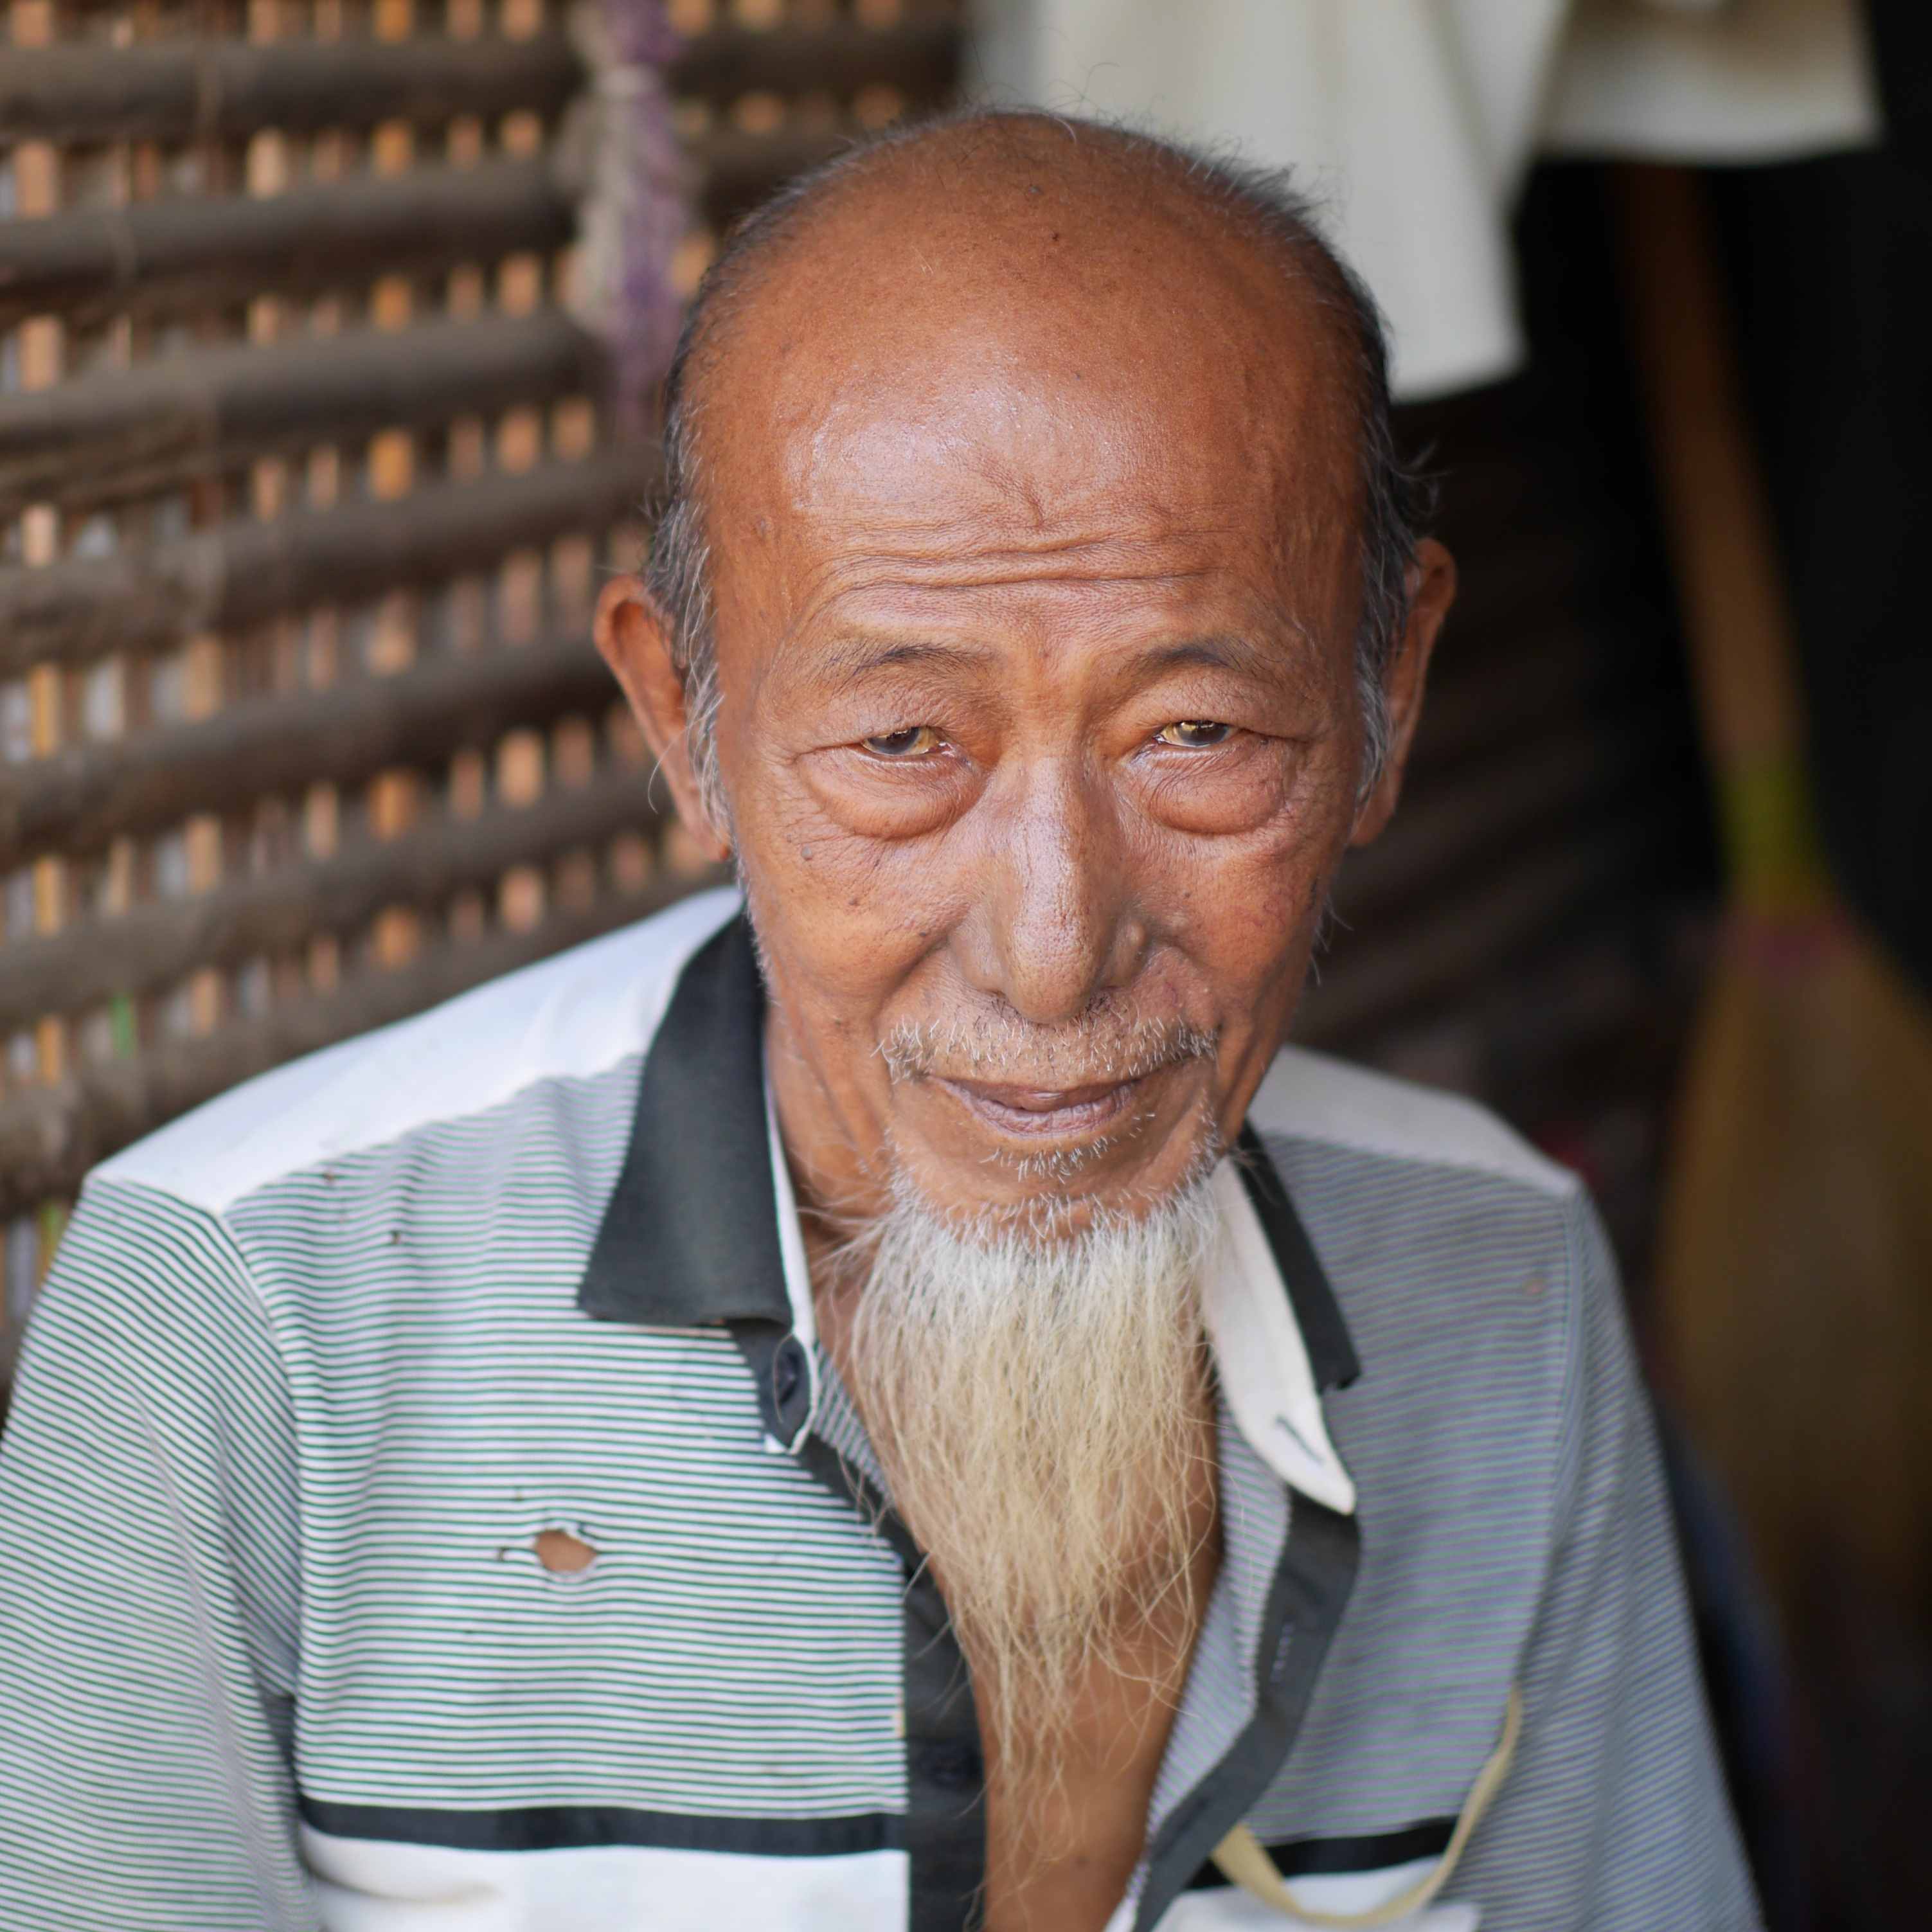
man, person, people, old, portrait, profession, senior citizen, happy, way, friendly, myanmar, burma, goatee, pharmacist, grandparent, facial hair, burmane